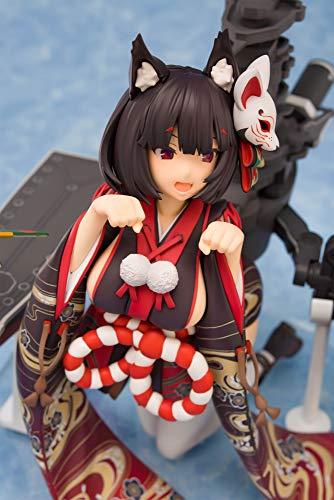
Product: Plum Azur Lane: Ijn Yamashiro 1: 7 Scale PVC Figure, Multicolor
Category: Toys & Games | Collectible Toys | Statues, Bobbleheads & Busts | Statues
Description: An import from Plum.
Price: $115.00
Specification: ProductDimensions:7x6x8inches|ItemWeight:2.6pounds|ShippingWeight:2.6pounds(Viewshippingratesandpolicies)|ASIN:B07QJMZC1G|Itemmodelnumber:PF109|Manufacturerrecommendedage:15yearsandup